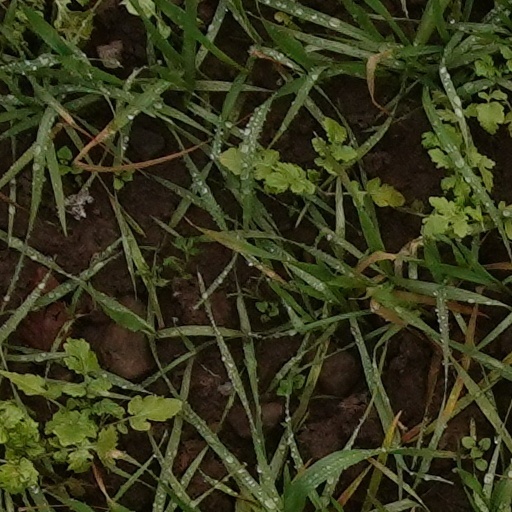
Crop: wheat